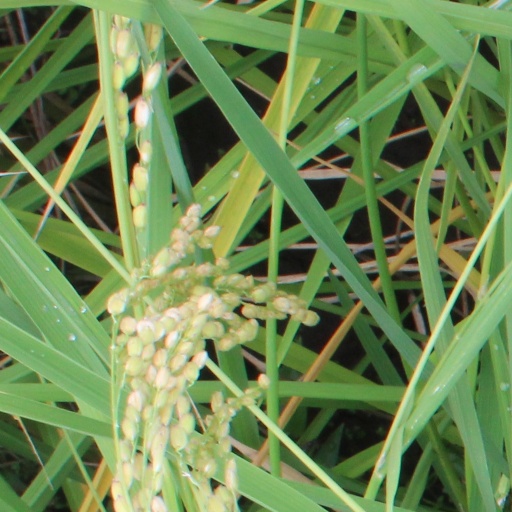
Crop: rice